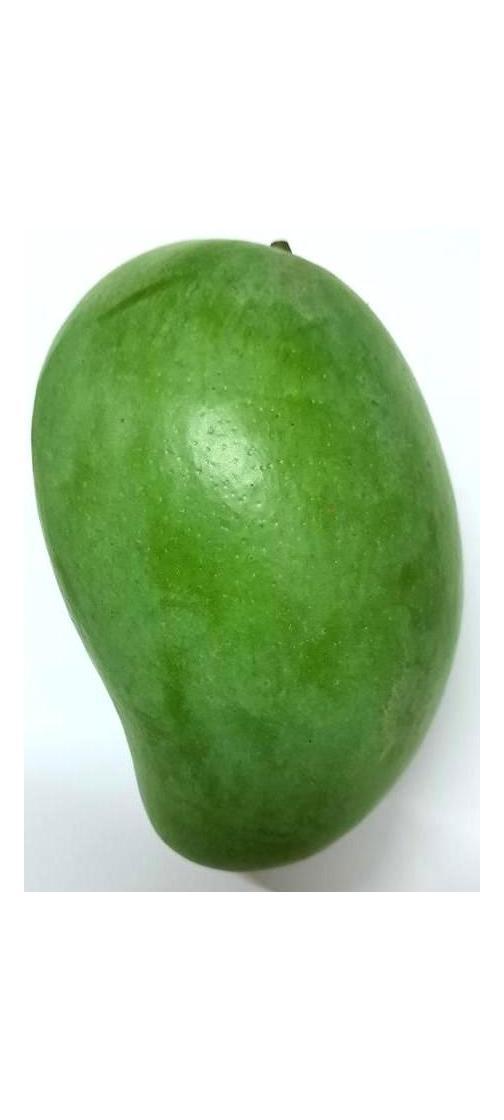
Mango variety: Amrapali